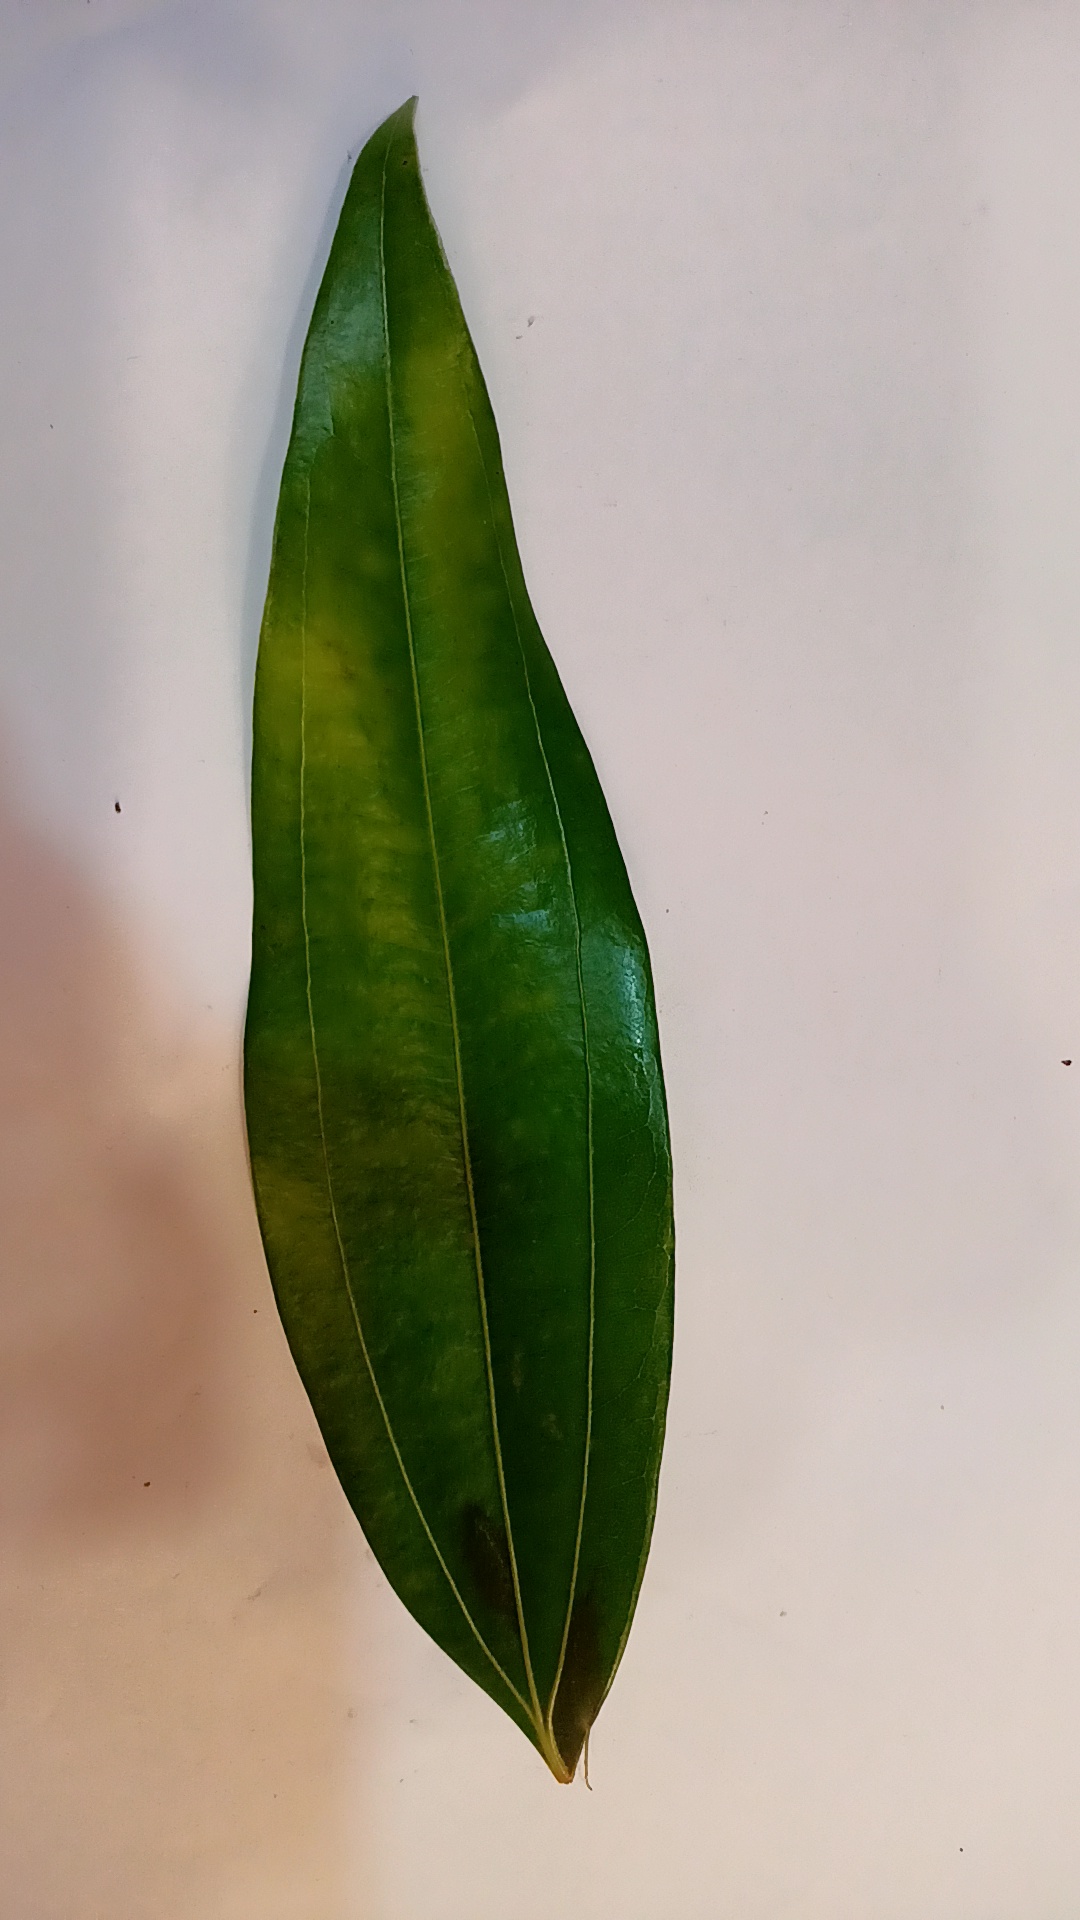
Label: Healthy